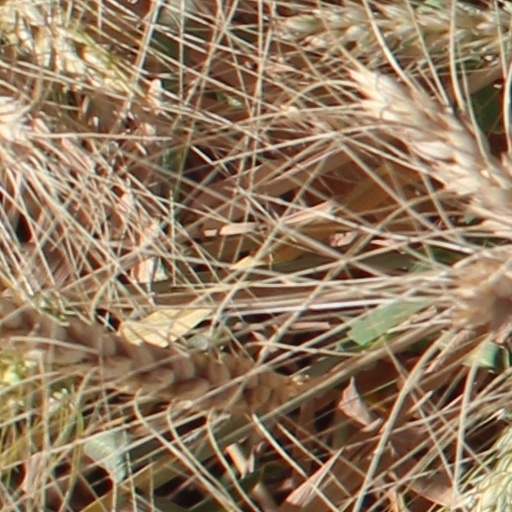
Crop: wheat